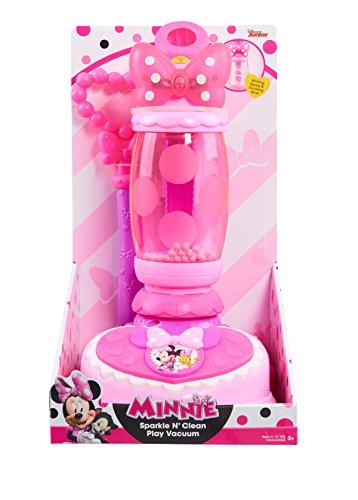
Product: Minnie Happy Helpers Sparkle N' Clean Vacuum, Pink
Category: Toys & Games | Dress Up & Pretend Play | Pretend Play | Housekeeping
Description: Disney Junior Minnie Mouse's sparkle N' Clean play vacuum makes cleaning up not only fun, but fabulous; A lovely twinkling bow will light the way as you clean, while the pearly beads in the see through vacuum canister will swirl and whirl around as you go.
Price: $22.99
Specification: ProductDimensions:9x10x13.2inches|ItemWeight:2.56pounds|ShippingWeight:2.65pounds(Viewshippingratesandpolicies)|ASIN:B07BKHH5K8|Itemmodelnumber:89392|Manufacturerrecommendedage:3-10months|Batteries:3AAbatteriesrequired.(included)